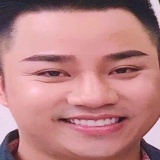
diễn viên Hữu Công